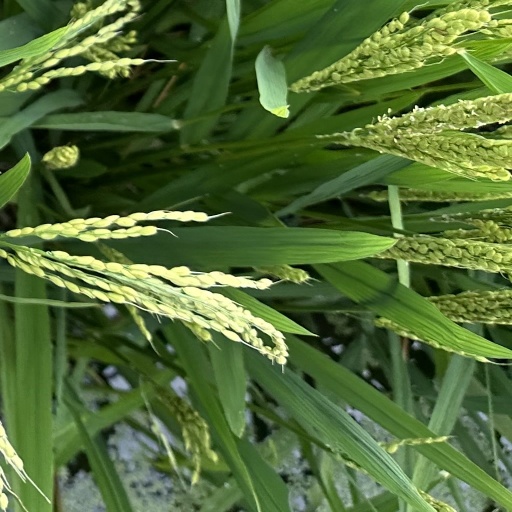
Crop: rice